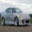
Label: automobile